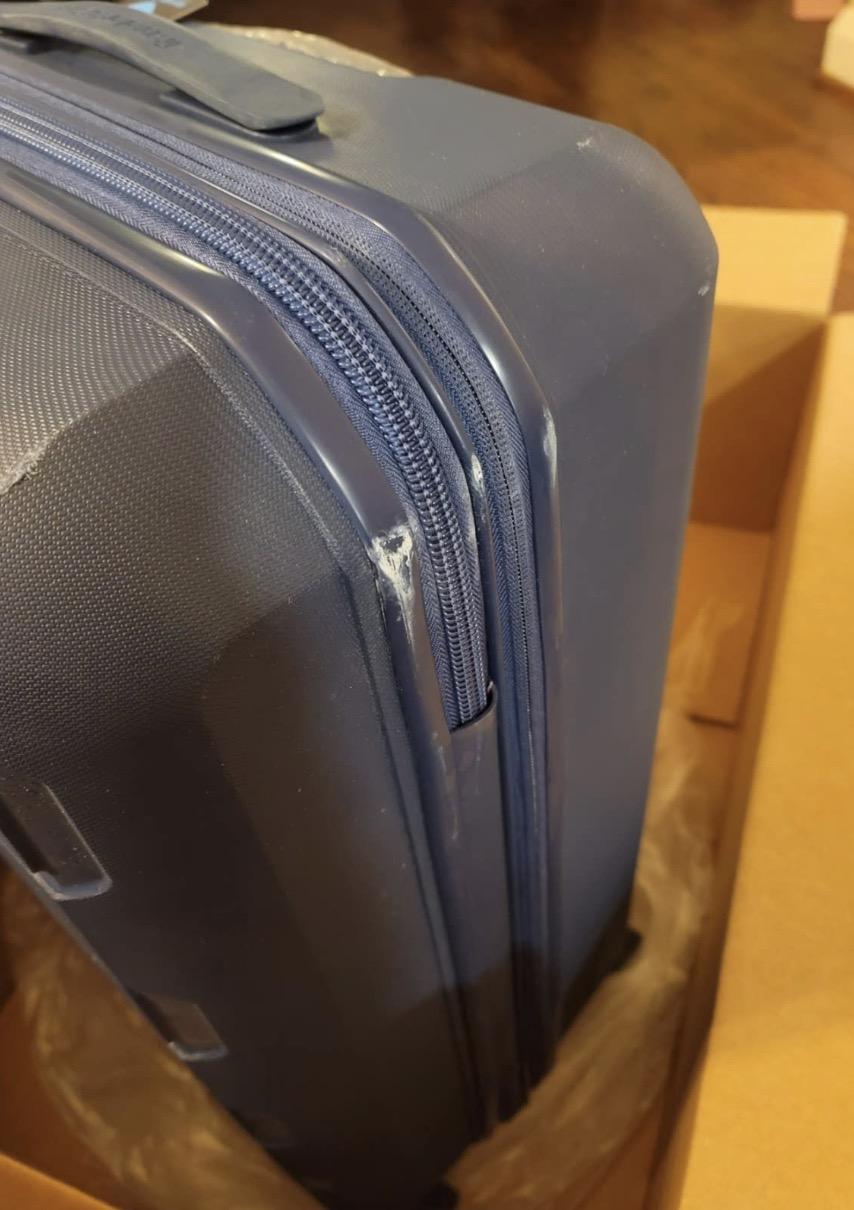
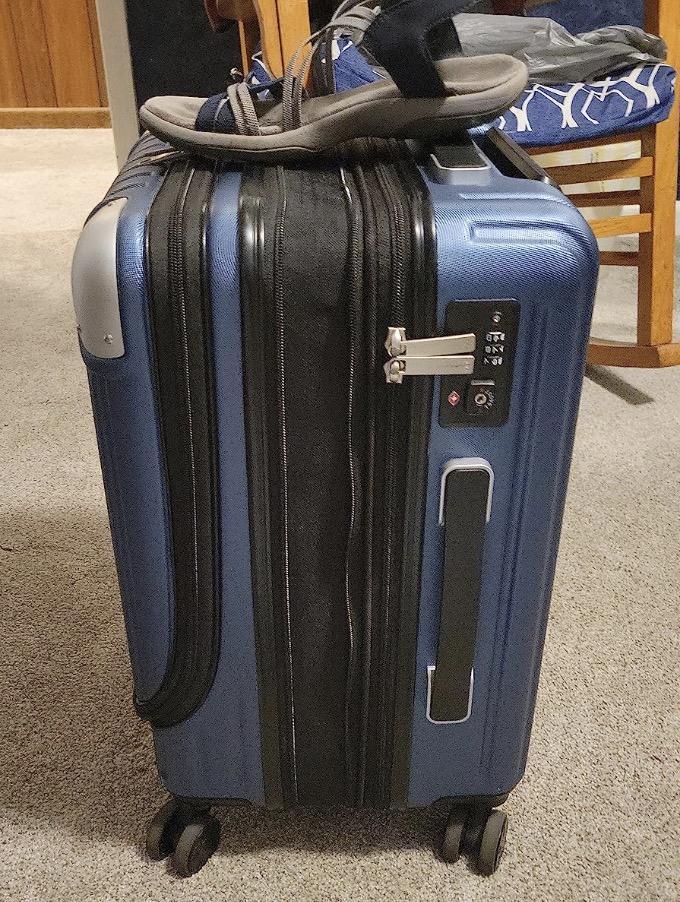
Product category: items_tea
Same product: no